Culture of Israel

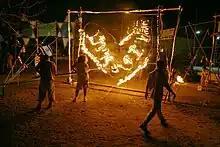
Tzofim Israeli scout movement fire ceremony in Tel Aviv

The old town of cities in Israel are composed of a variety of architectural styles, which is reflected in the synagogue architecture of Jewish quarters.